Spanish cruiser Navarra (1923)

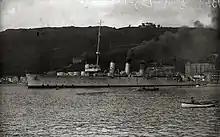
"Reina Victoria Eugenia", 1924.

The ship was ordered as the "Reina Victoria Eugenia" (named after Queen consort Victoria Eugenie of Battenberg), laid down on 31 March 1915, launched 21 April 1920 and completed on 15 January 1923. She was flagship of the Spanish squadron during the Rif war. After the proclamation of the Second Spanish Republic in 1931 she became part of the Spanish Republican Navy and was renamed "República".